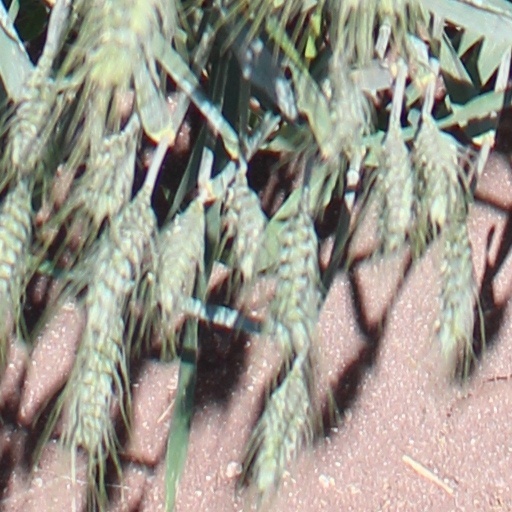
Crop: wheat